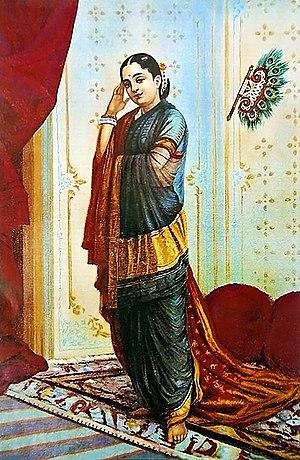
La place des femmes dans l’hindouisme est souvent contestée, et les opinions vont de l'égalité de statut avec les hommes jusqu'à un statut restrictif.
La condition des femmes en Inde a énormément fluctué au gré de l'histoire multimillénaire de ce pays, et de façon diversifiée selon leur groupe religieux d'appartenance. D'une relative égalité avec les hommes aux temps anciens à l'émergence, réforme après réforme, des droits des femmes, l’histoire des femmes indiennes a connu de multiples bouleversements. Dans l’Inde d'aujourd'hui, les femmes occupent des postes importants, et même ceux de présidente du pays, de Première ministre, de présidente du Parlement de l'Inde et chef de l'opposition. En 2011, la présidente de l’Inde, la présidente du Parlement ou encore la chef de l'opposition au Lok Sabha sont toutes des femmes.
Nagarvadhu ou Nagar Vadhu est une tradition qui prévalait dans certaines parties de l'Inde ancienne.